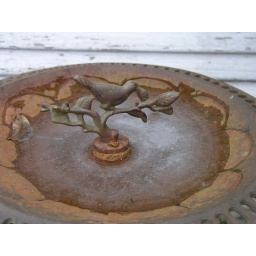
Frozen water in a cast iron bird bath. PC090187